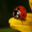
Label: beetle